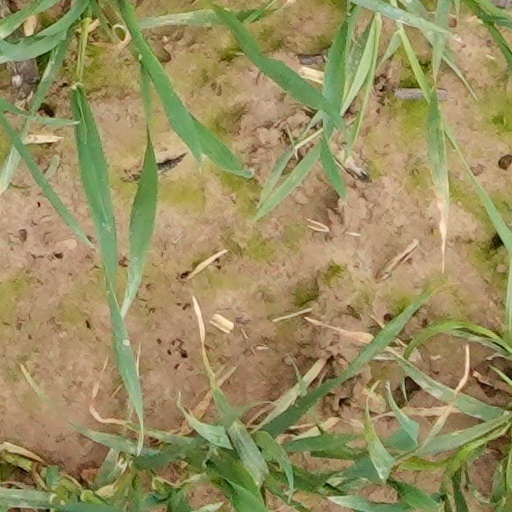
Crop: wheat